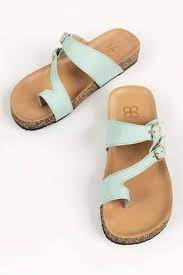
Label: Clog